Montreal Maroons

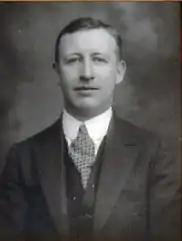
Tommy Gorman, coached Maroons to their second Stanley Cup. By coaching the Chicago Black Hawks to the Cup the previous year, Gorman is the only coach in history to win the Stanley Cup back-to-back with different teams.

In Montreal, financial strains from the Great Depression hurt the attendances of both the Canadiens and Maroons. However, there were far more francophone supporters for the Canadiens than anglophone supporters for the Maroons. As a result, the Maroons finished with the worst attendance in the league, three seasons in a row. Also, by 1935, both teams were owned by Canadian Arena Company (Ernest Savard and Maurice Forget, who owned the Canadiens, were part of the Canadian Arena Company, as were Maroons owners James Strachan and Donat Raymond). It became obvious that only one team could represent Montreal. The Maroons' dire financial straits caused them to sell off several players, including star winger Hooley Smith. Despite the Maroons' financial troubles, they continued to play competitive ice hockey well into the 1930s.